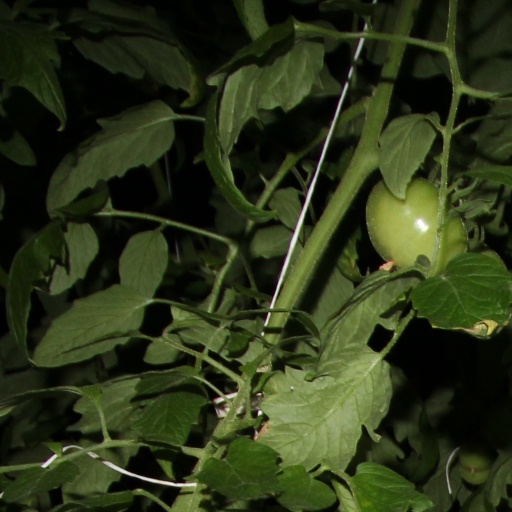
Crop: tomato